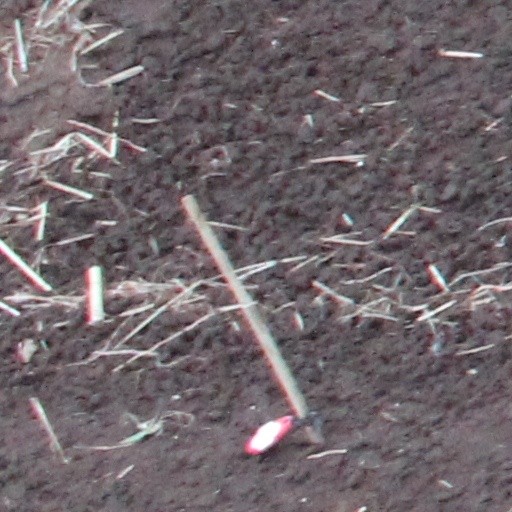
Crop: wheat